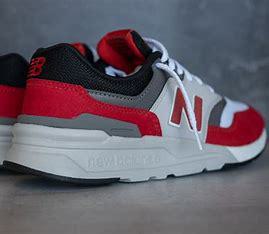
Brand: New
Model: Balance New Balance 997H